RushmoreDrive

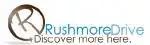
Company logo

RushmoreDrive was the first search engine aimed for the Black community, launched in April 2008 and dissolved in 2009. It was co-founded by Johnny C. Taylor, Jr., Kevin McFall, and Brad Gebert It delivered a blend of mainstream search results plus a layer of more relevant search results influenced by the Black community.